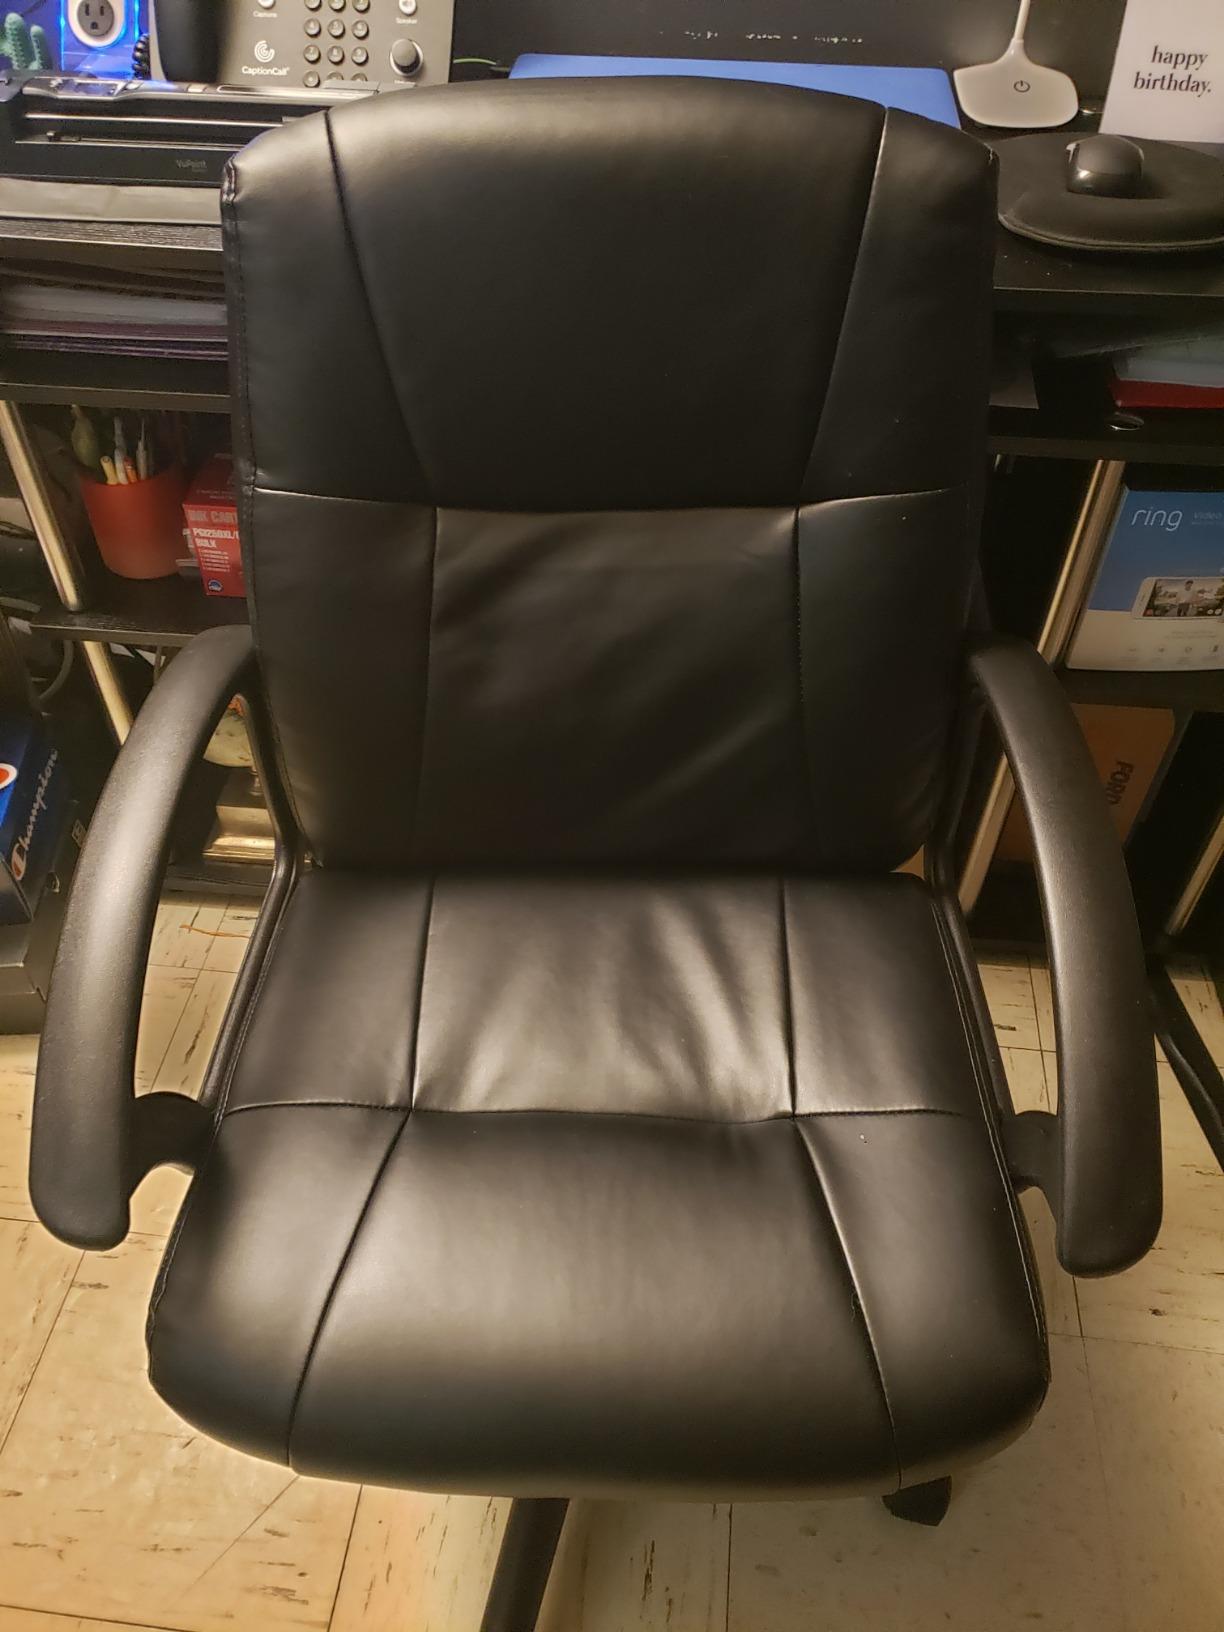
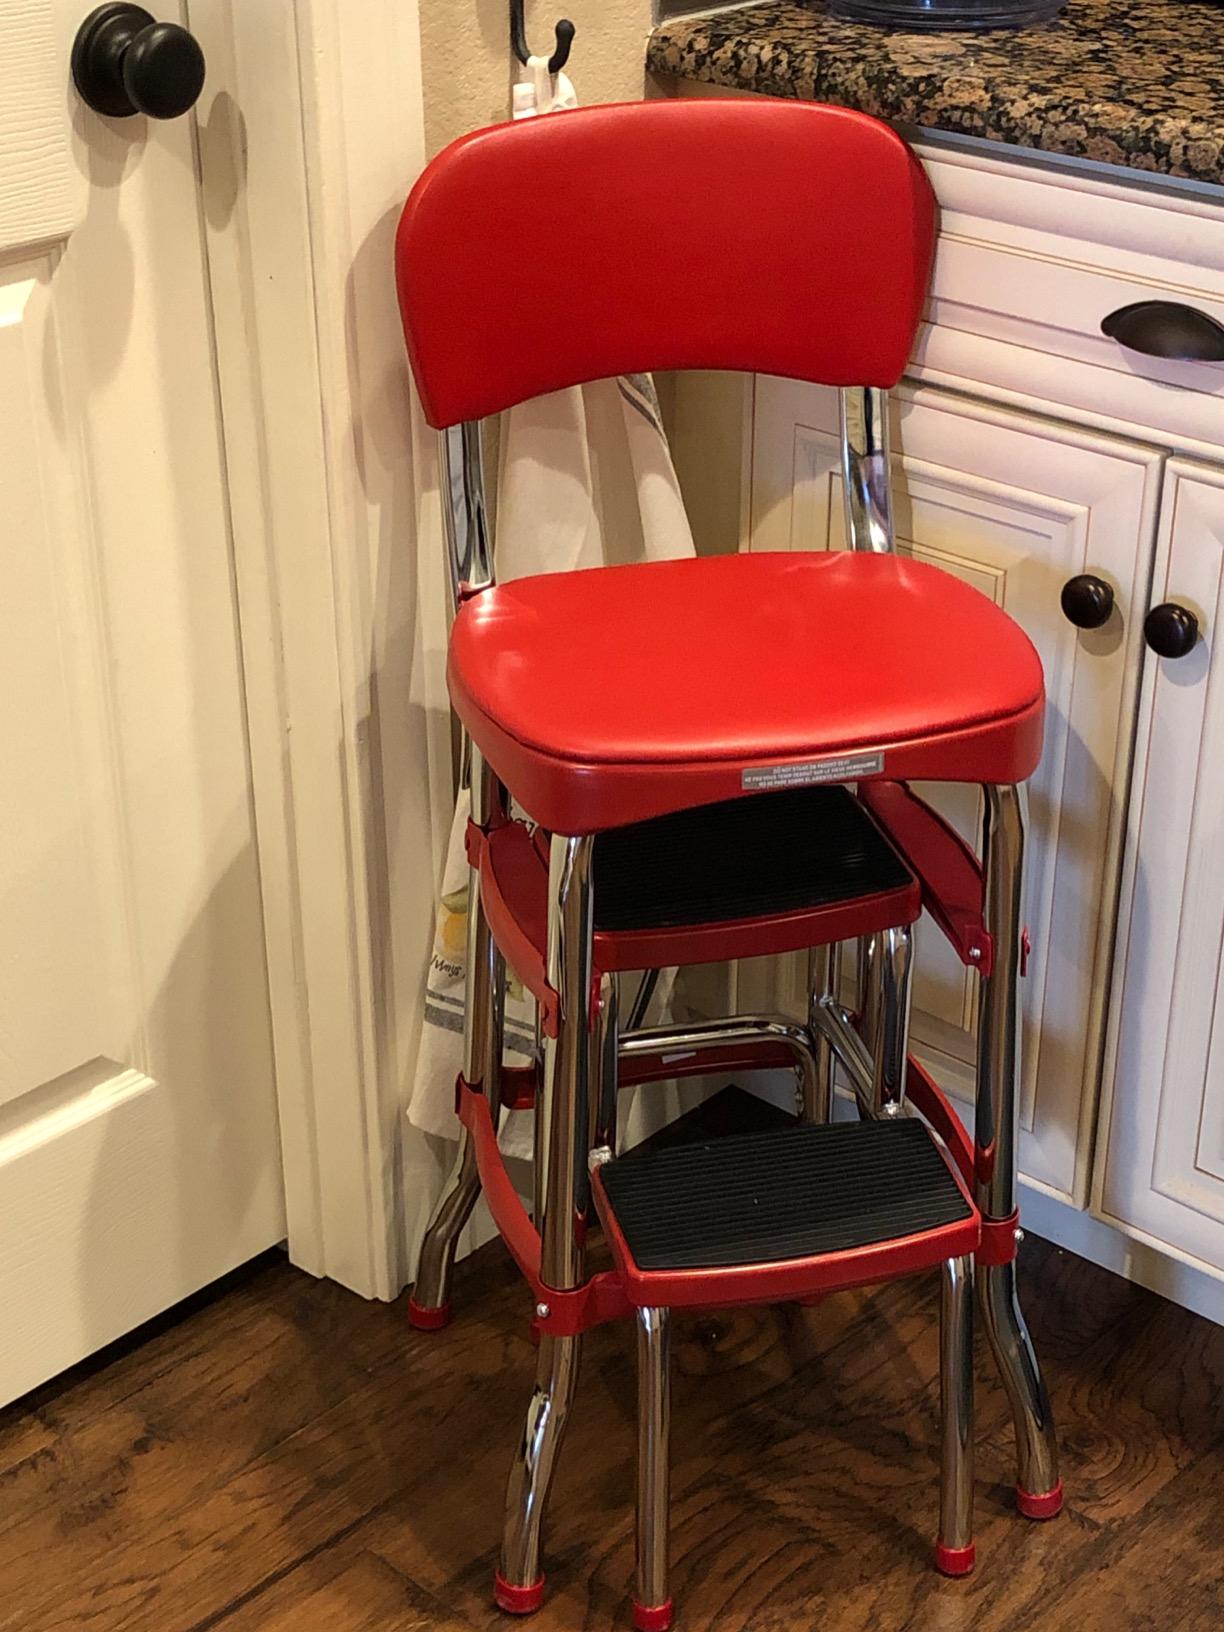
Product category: items_chair
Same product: no